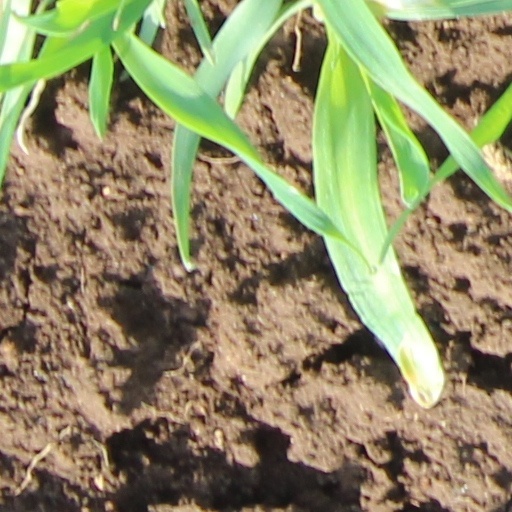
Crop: wheat